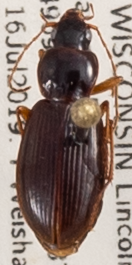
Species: Synuchus impunctatus
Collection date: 2019-07-16
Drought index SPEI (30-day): -0.594
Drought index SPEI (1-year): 2.09
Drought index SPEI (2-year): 0.992